Janette Rallison

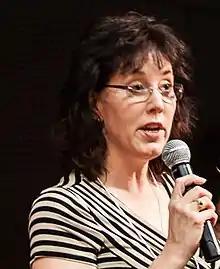
Rallison in 2015

Janette Rallison (born April 1, 1966) is an American writer best known for her light romance novels for young adults. She also writes young adult science fiction and fantasy under the pen name C. J. Hill, and adult romantic novels as Sierra St. James.